Ivar Arpi

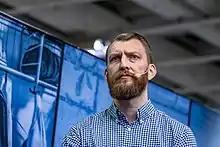
Ivar Arpi, Gothenburg Book Fair 2018.

Ivar Arpi (born 21 November 1982) is a Swedish columnist and debater. He has written op-eds for "Göteborgs-Posten", "Hallandsposten" and "Svenska Dagbladet". Arpi claims that he supports freedom of speech and that he believes that pluralism of opinion is important for society to develop.